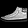
Label: Sneaker